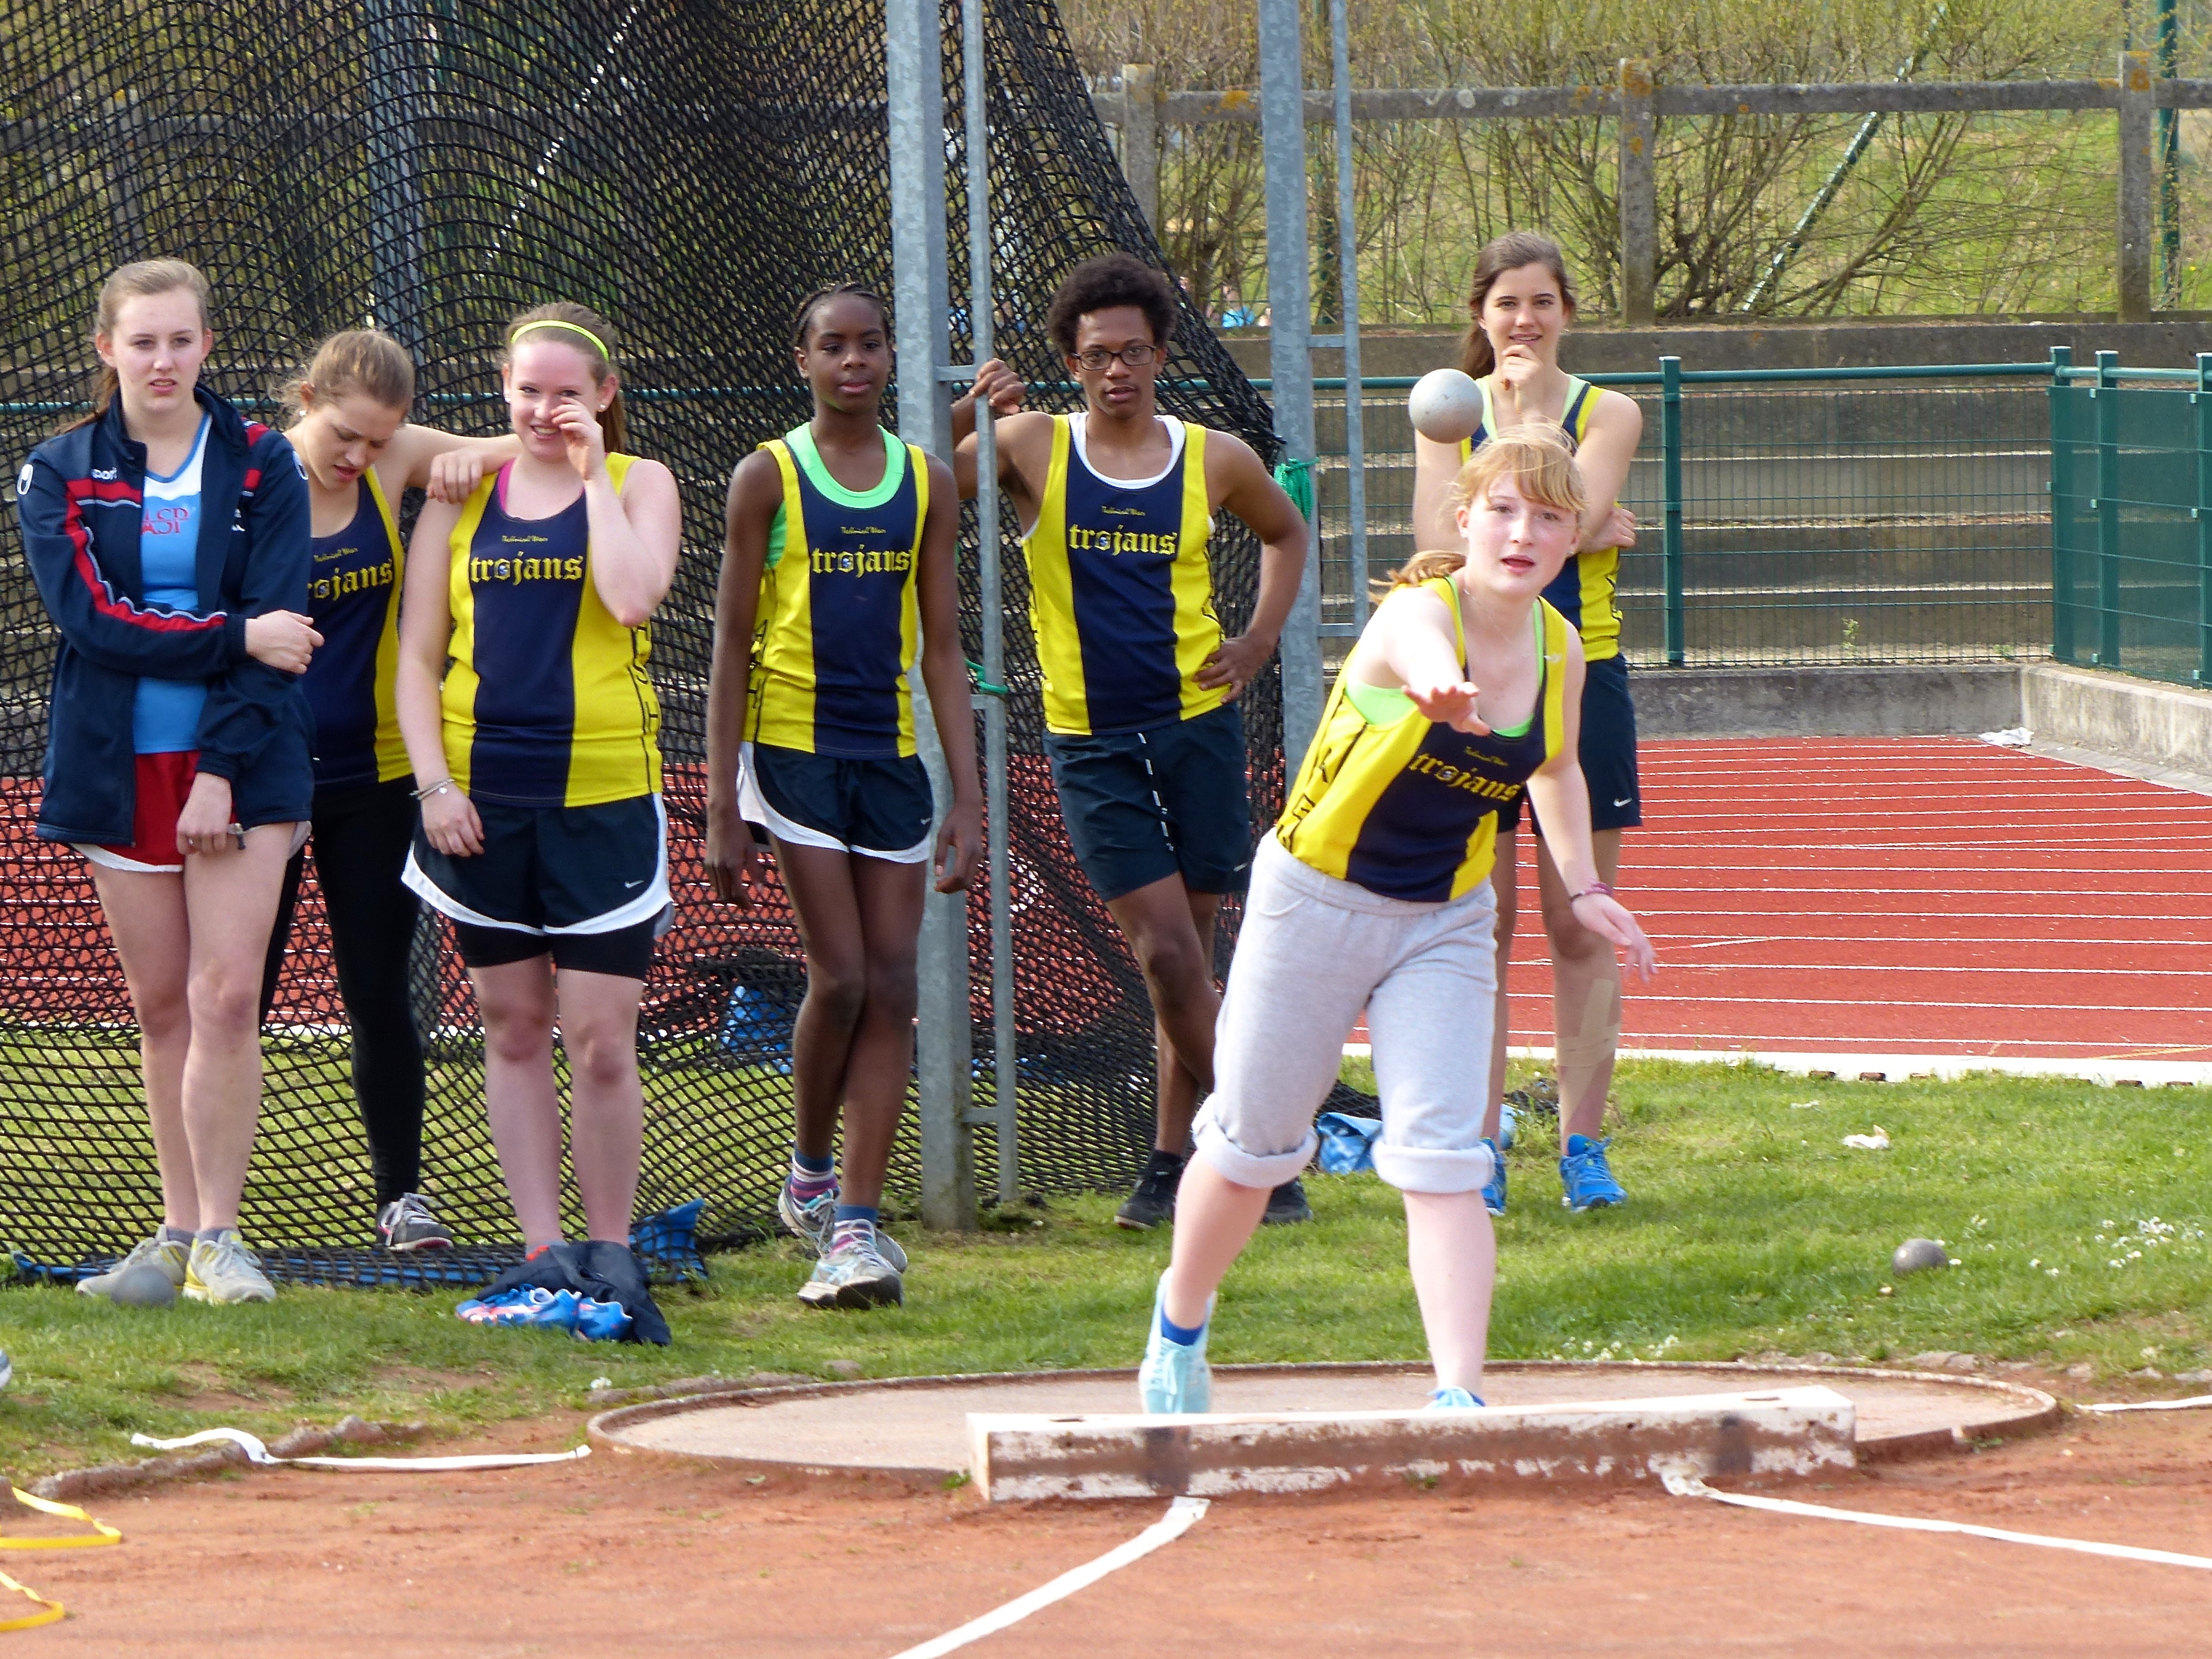
girl, track, sport, boy, running, run, jumping, runner, belgium, competition, team, sports, shot, championship, highschool, athletics, meet, waterloo, sprint, trackfield, trackandfield, put, physical exercise, human action, competition event, duathlon, track and field athletics, middle distance running, long jump